Ochtendzwemmers

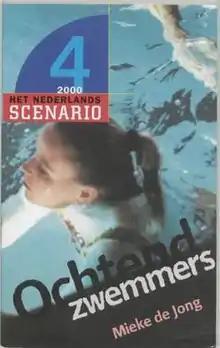

Ochtendzwemmers is a 2000 Dutch film directed by Nicole van Kilsdonk.